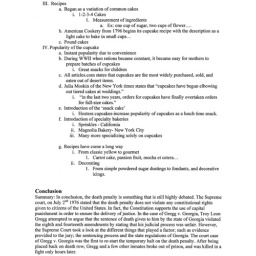
page 2 of a paper about cupcakes i accidentally grabbed in the library about cupcakes...or the death penalty